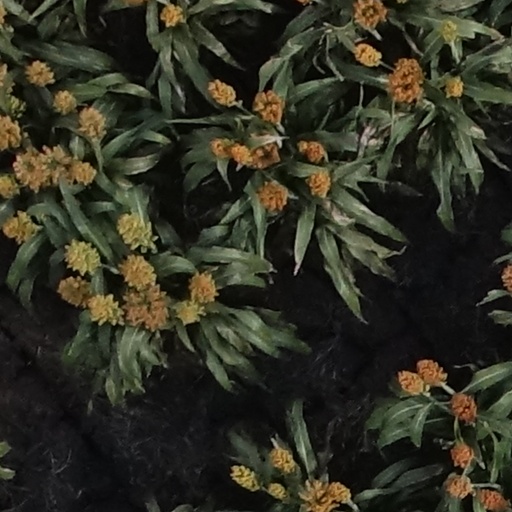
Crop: sorghum